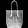
Label: Bag